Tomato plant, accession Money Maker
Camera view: tilt-top (135 deg); turntable rotation: 210 degrees
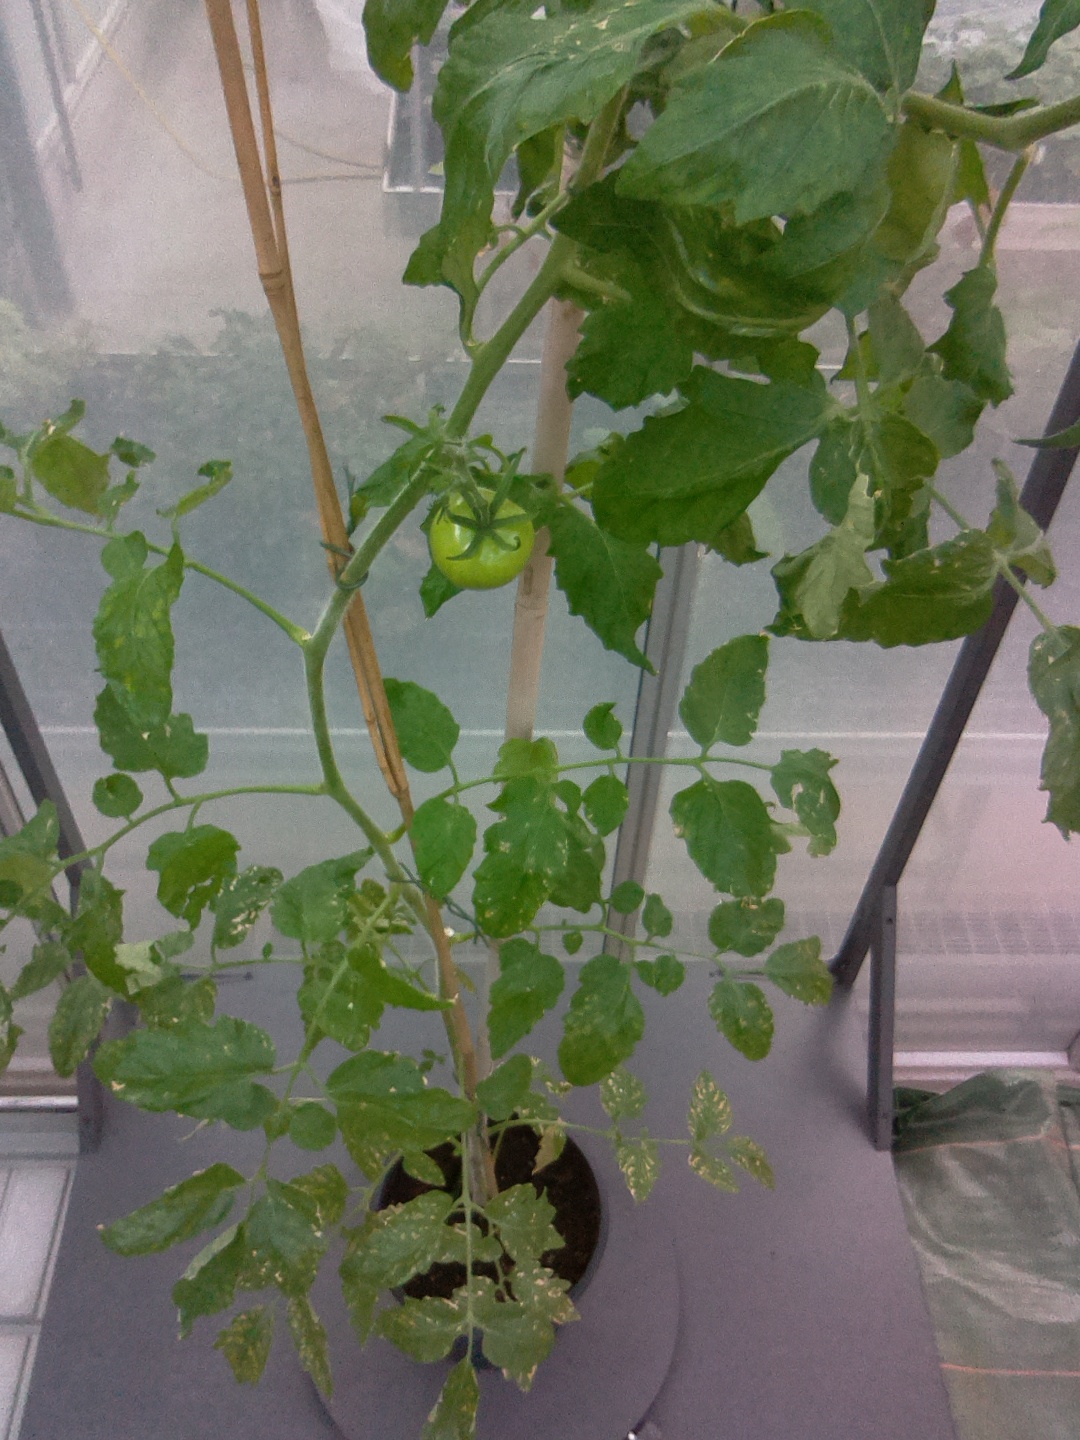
BBCH growth stage 72: 20%-30% of final fruit size